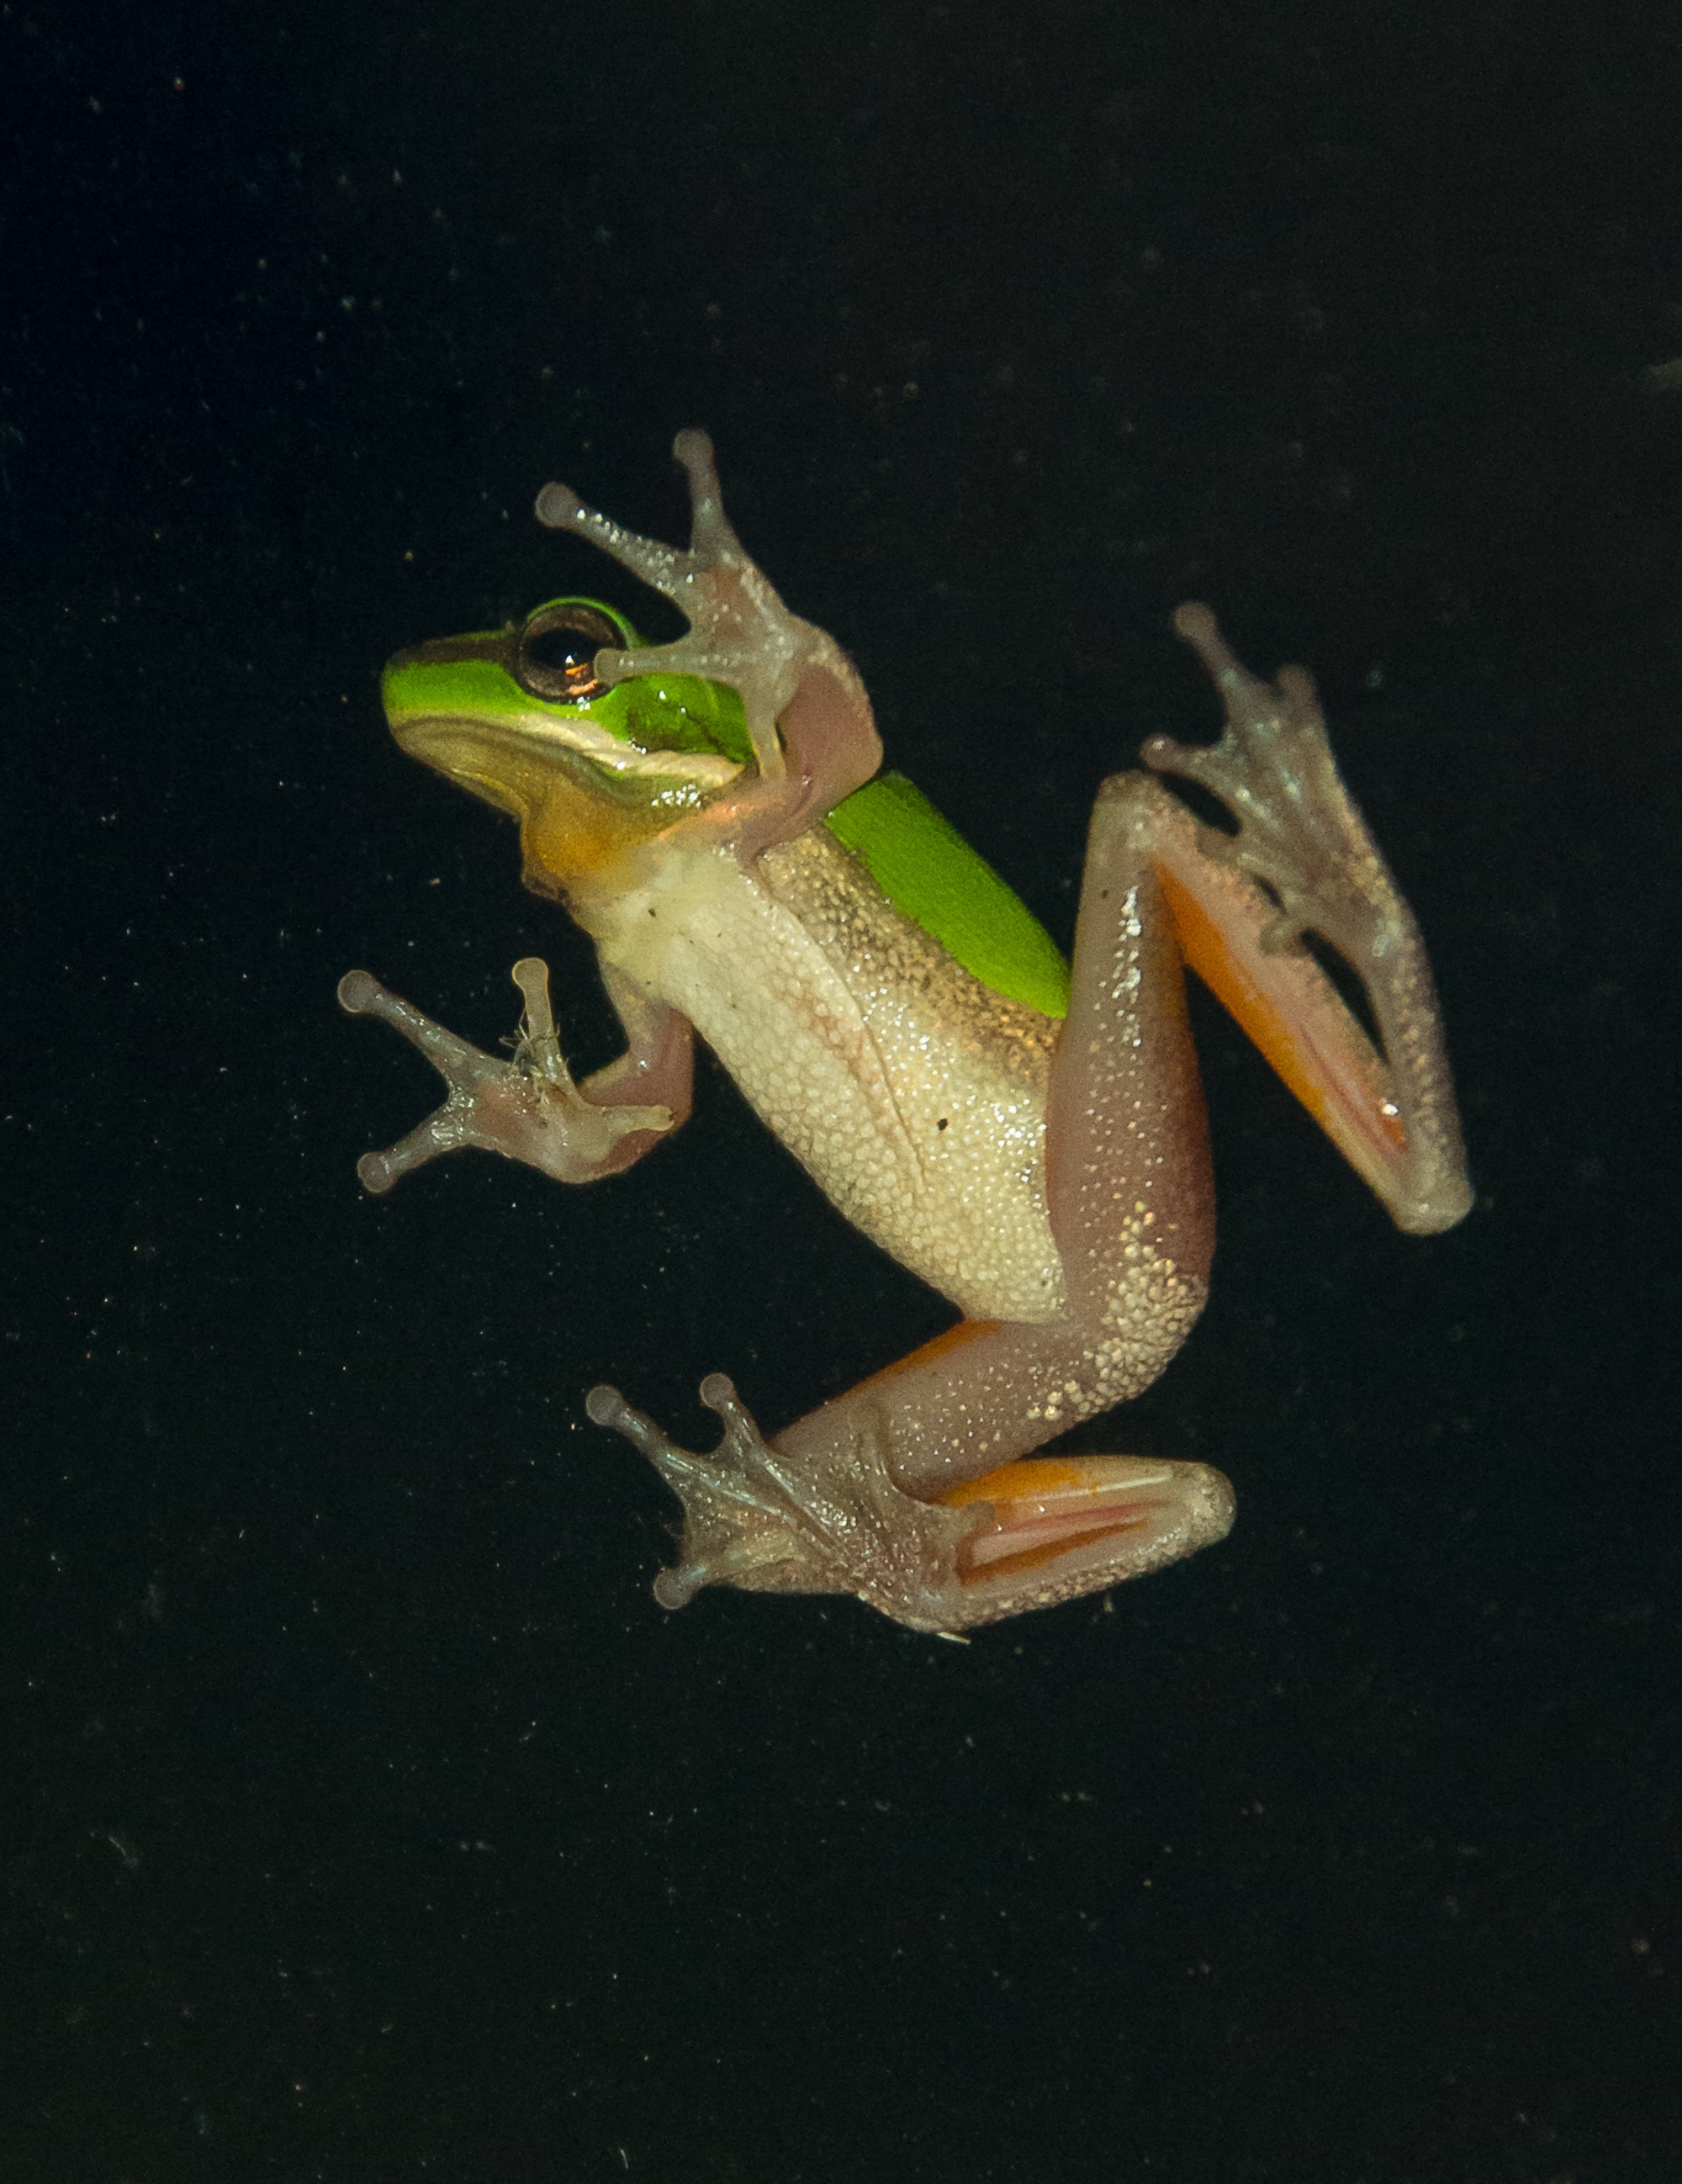
night, window, glass, green, frog, amphibian, black, yellow, fauna, gecko, tree frog, australia, webbed feet, native, tiny, vertebrate, queensland, green tree frog